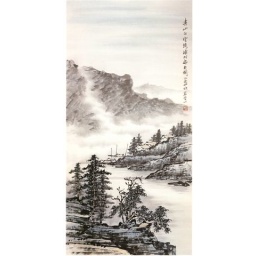
Fishing village circled by white clouds